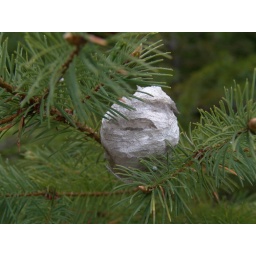
paper wasp nest in tree